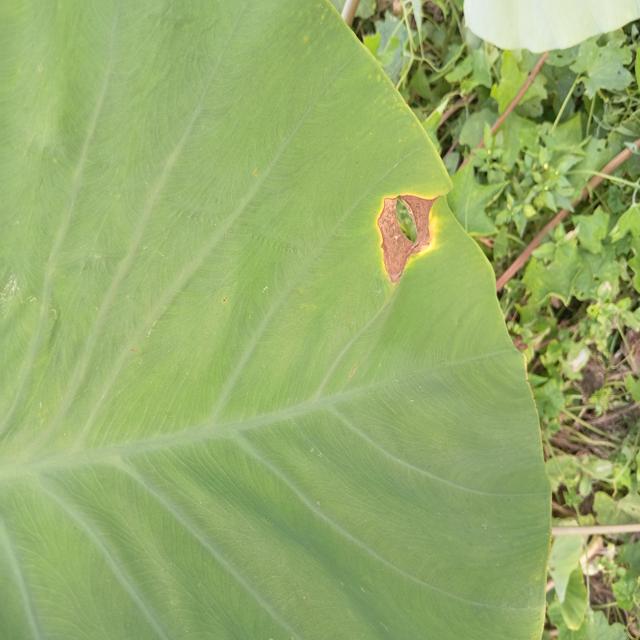
Label: Mid_Blight